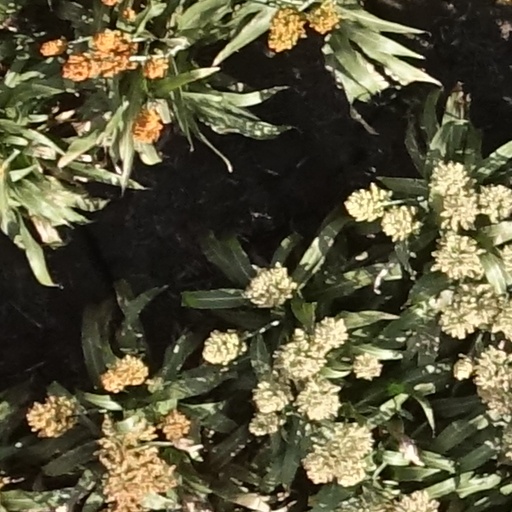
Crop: sorghum